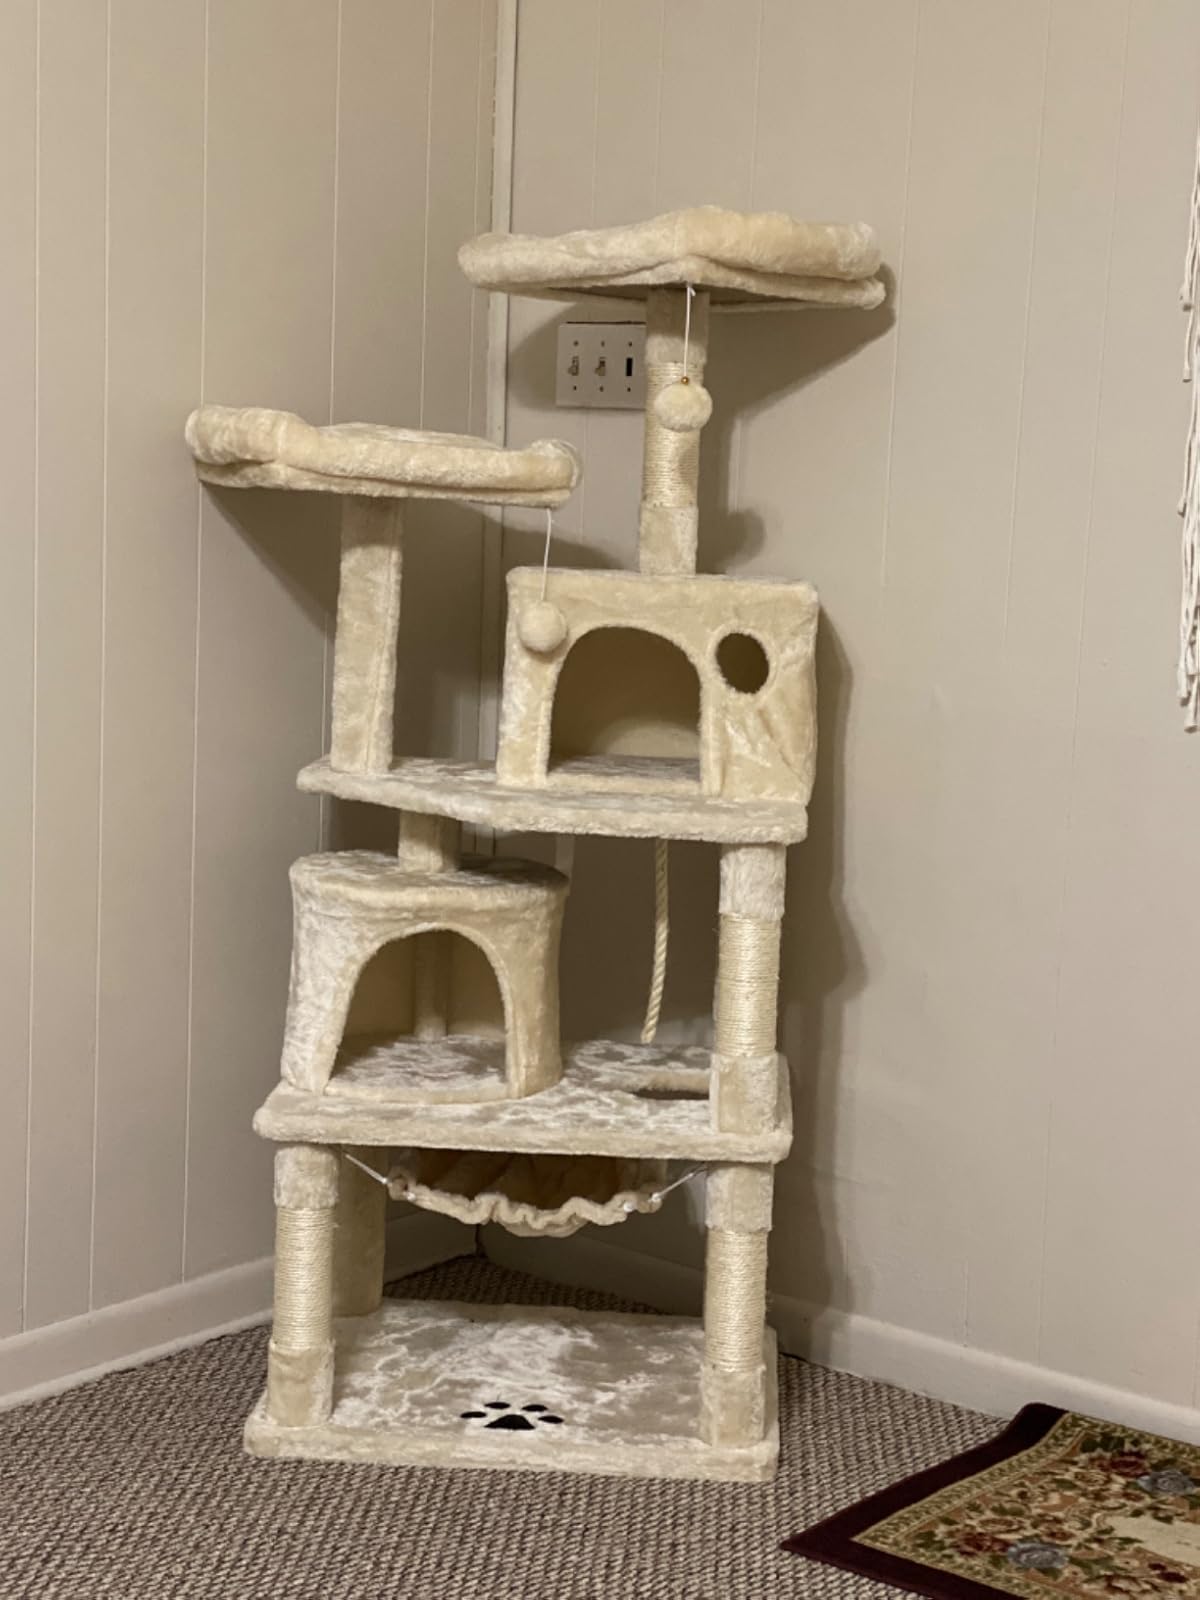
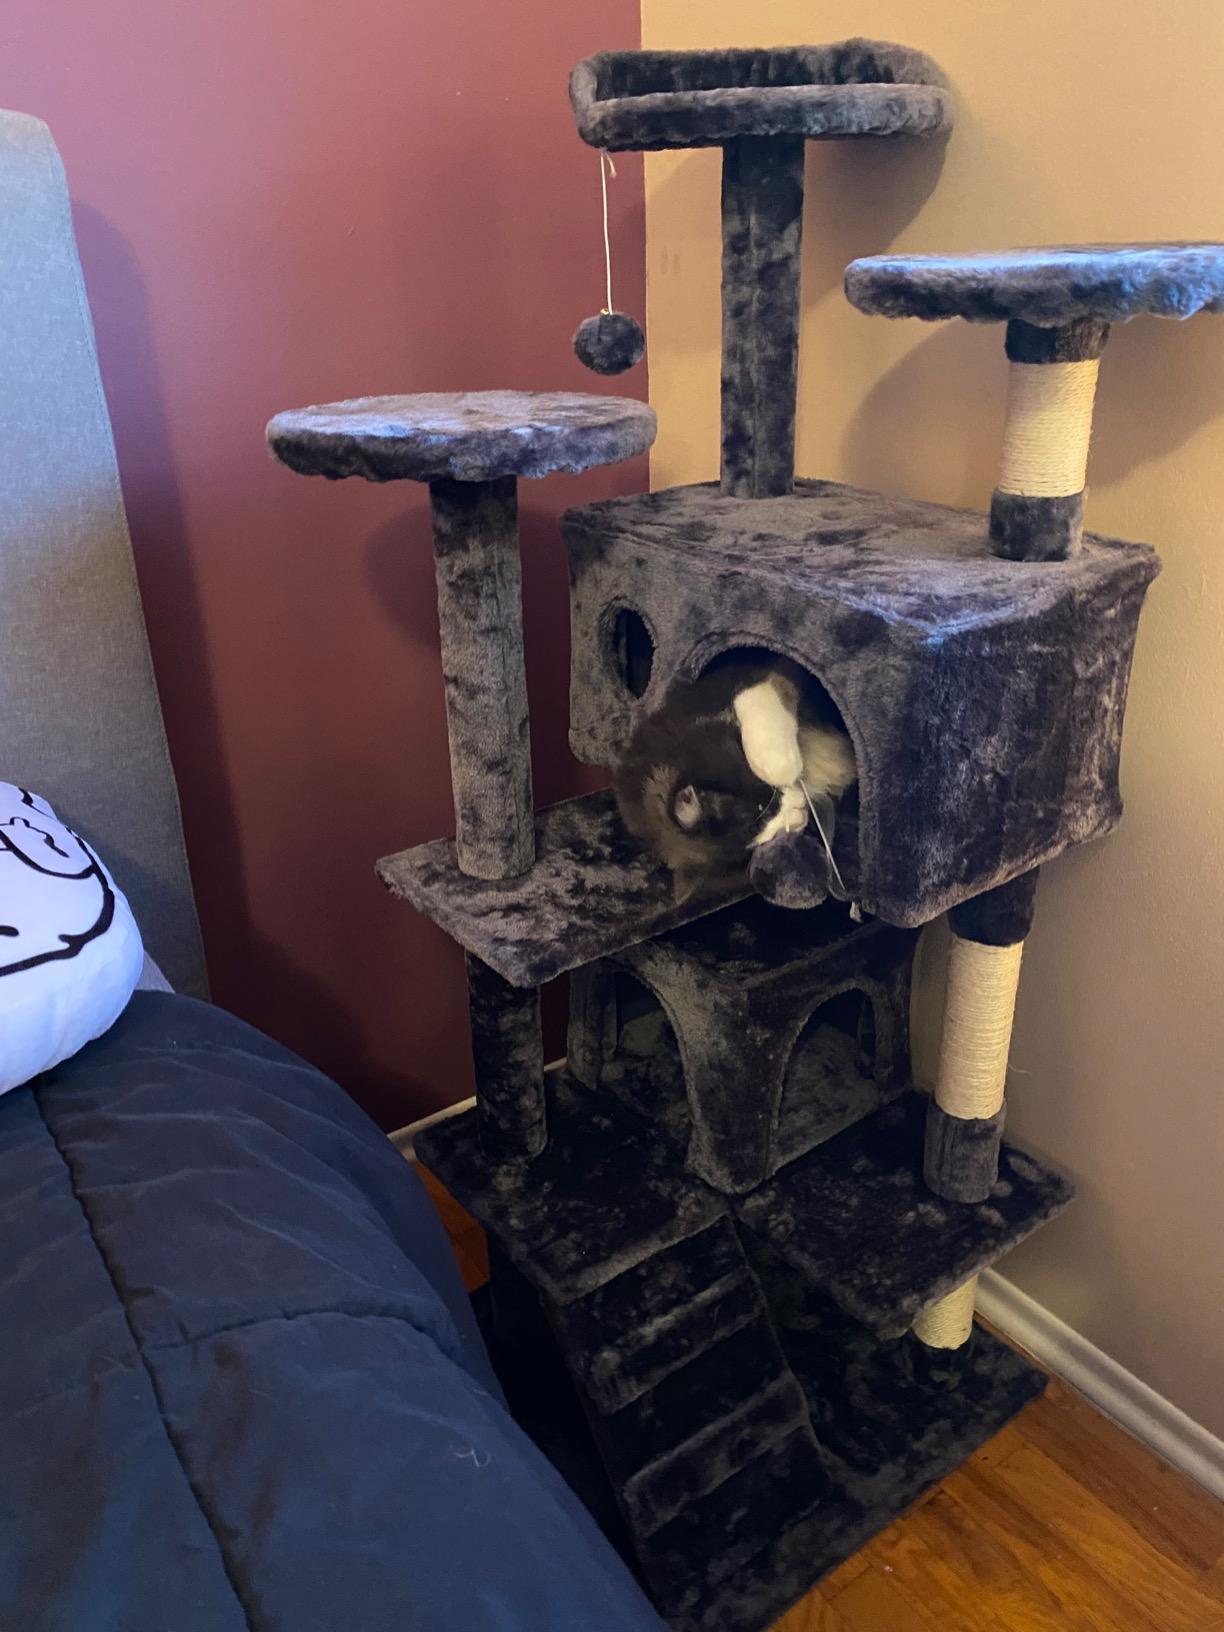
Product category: items_cat tree
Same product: no